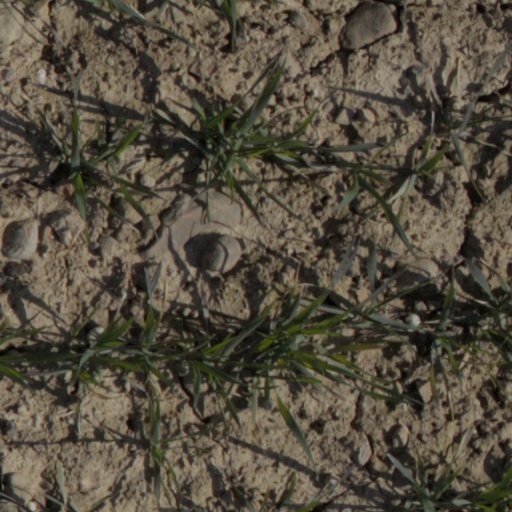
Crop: wheat